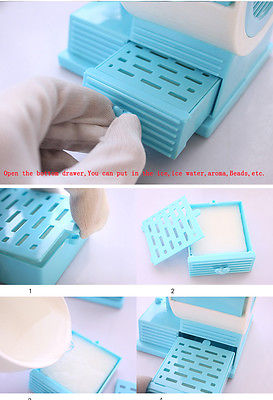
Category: fan